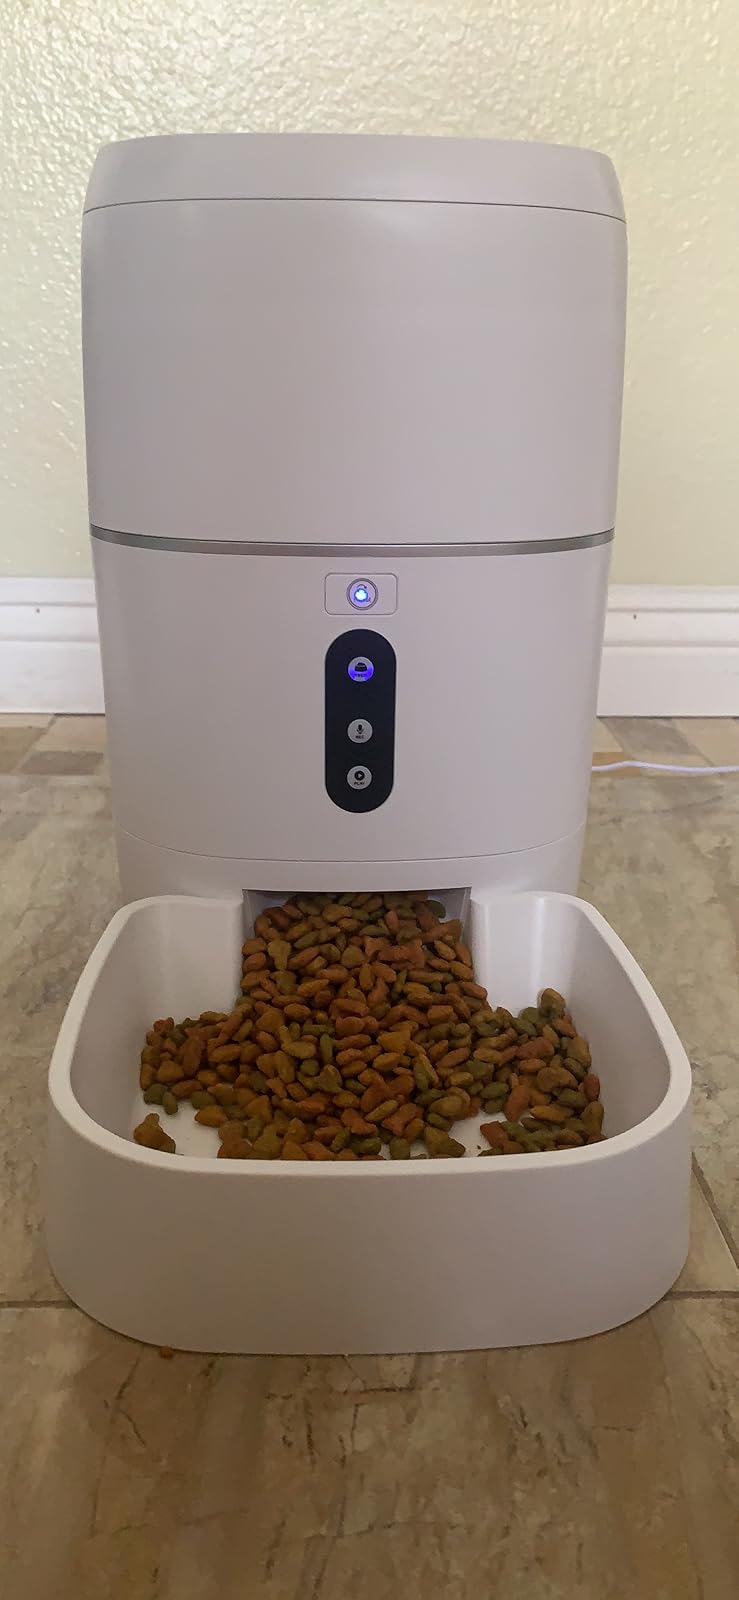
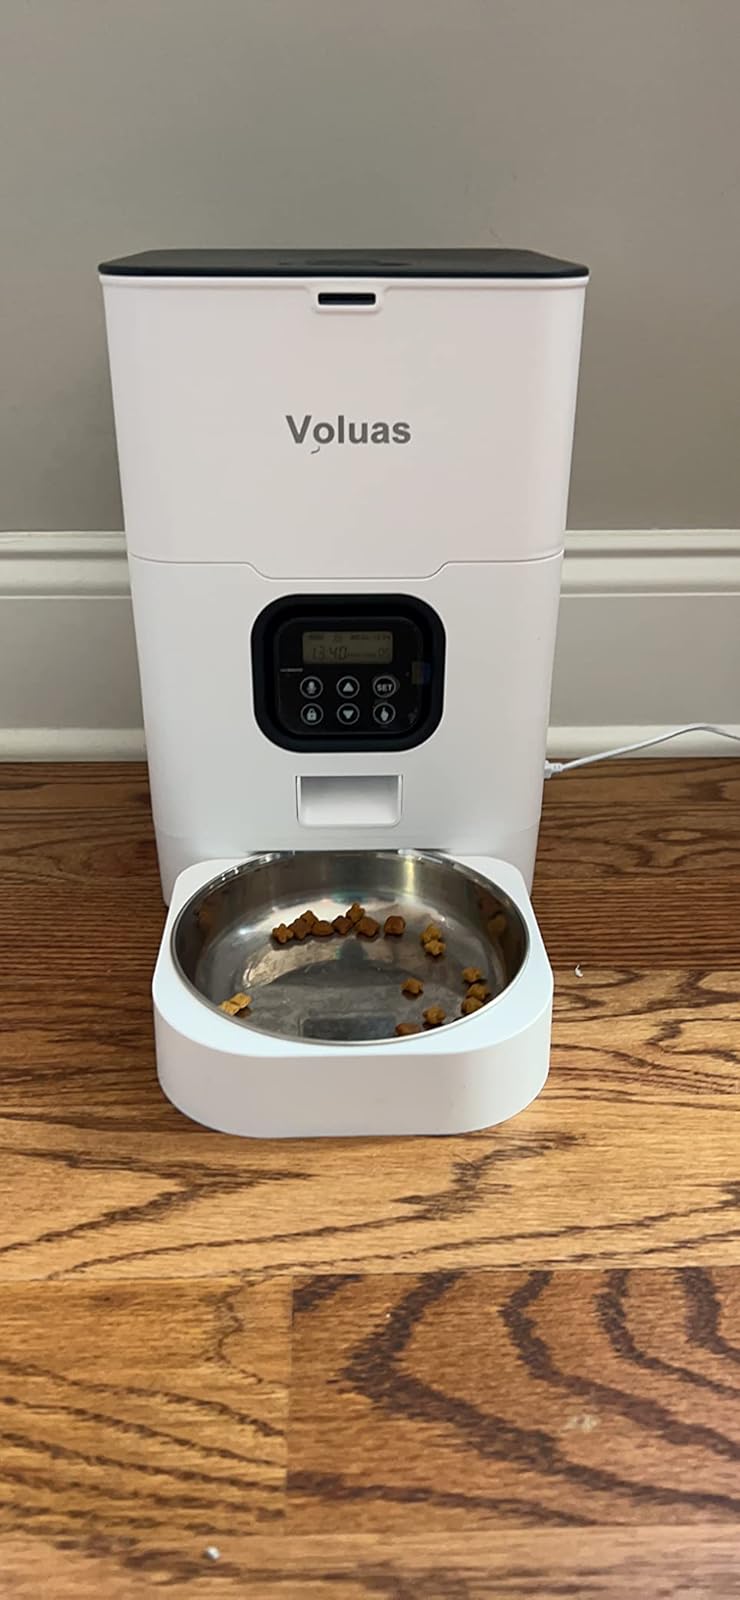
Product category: items_feeder
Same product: no